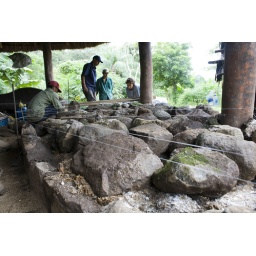
Building the new eating platform in the kitchen